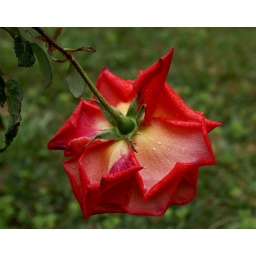
A gorgeous red rose gives a bow in the house by the sea.